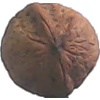
Label: Walnut 1